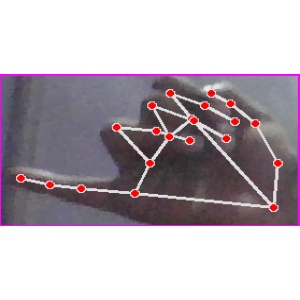
अक्षर: च